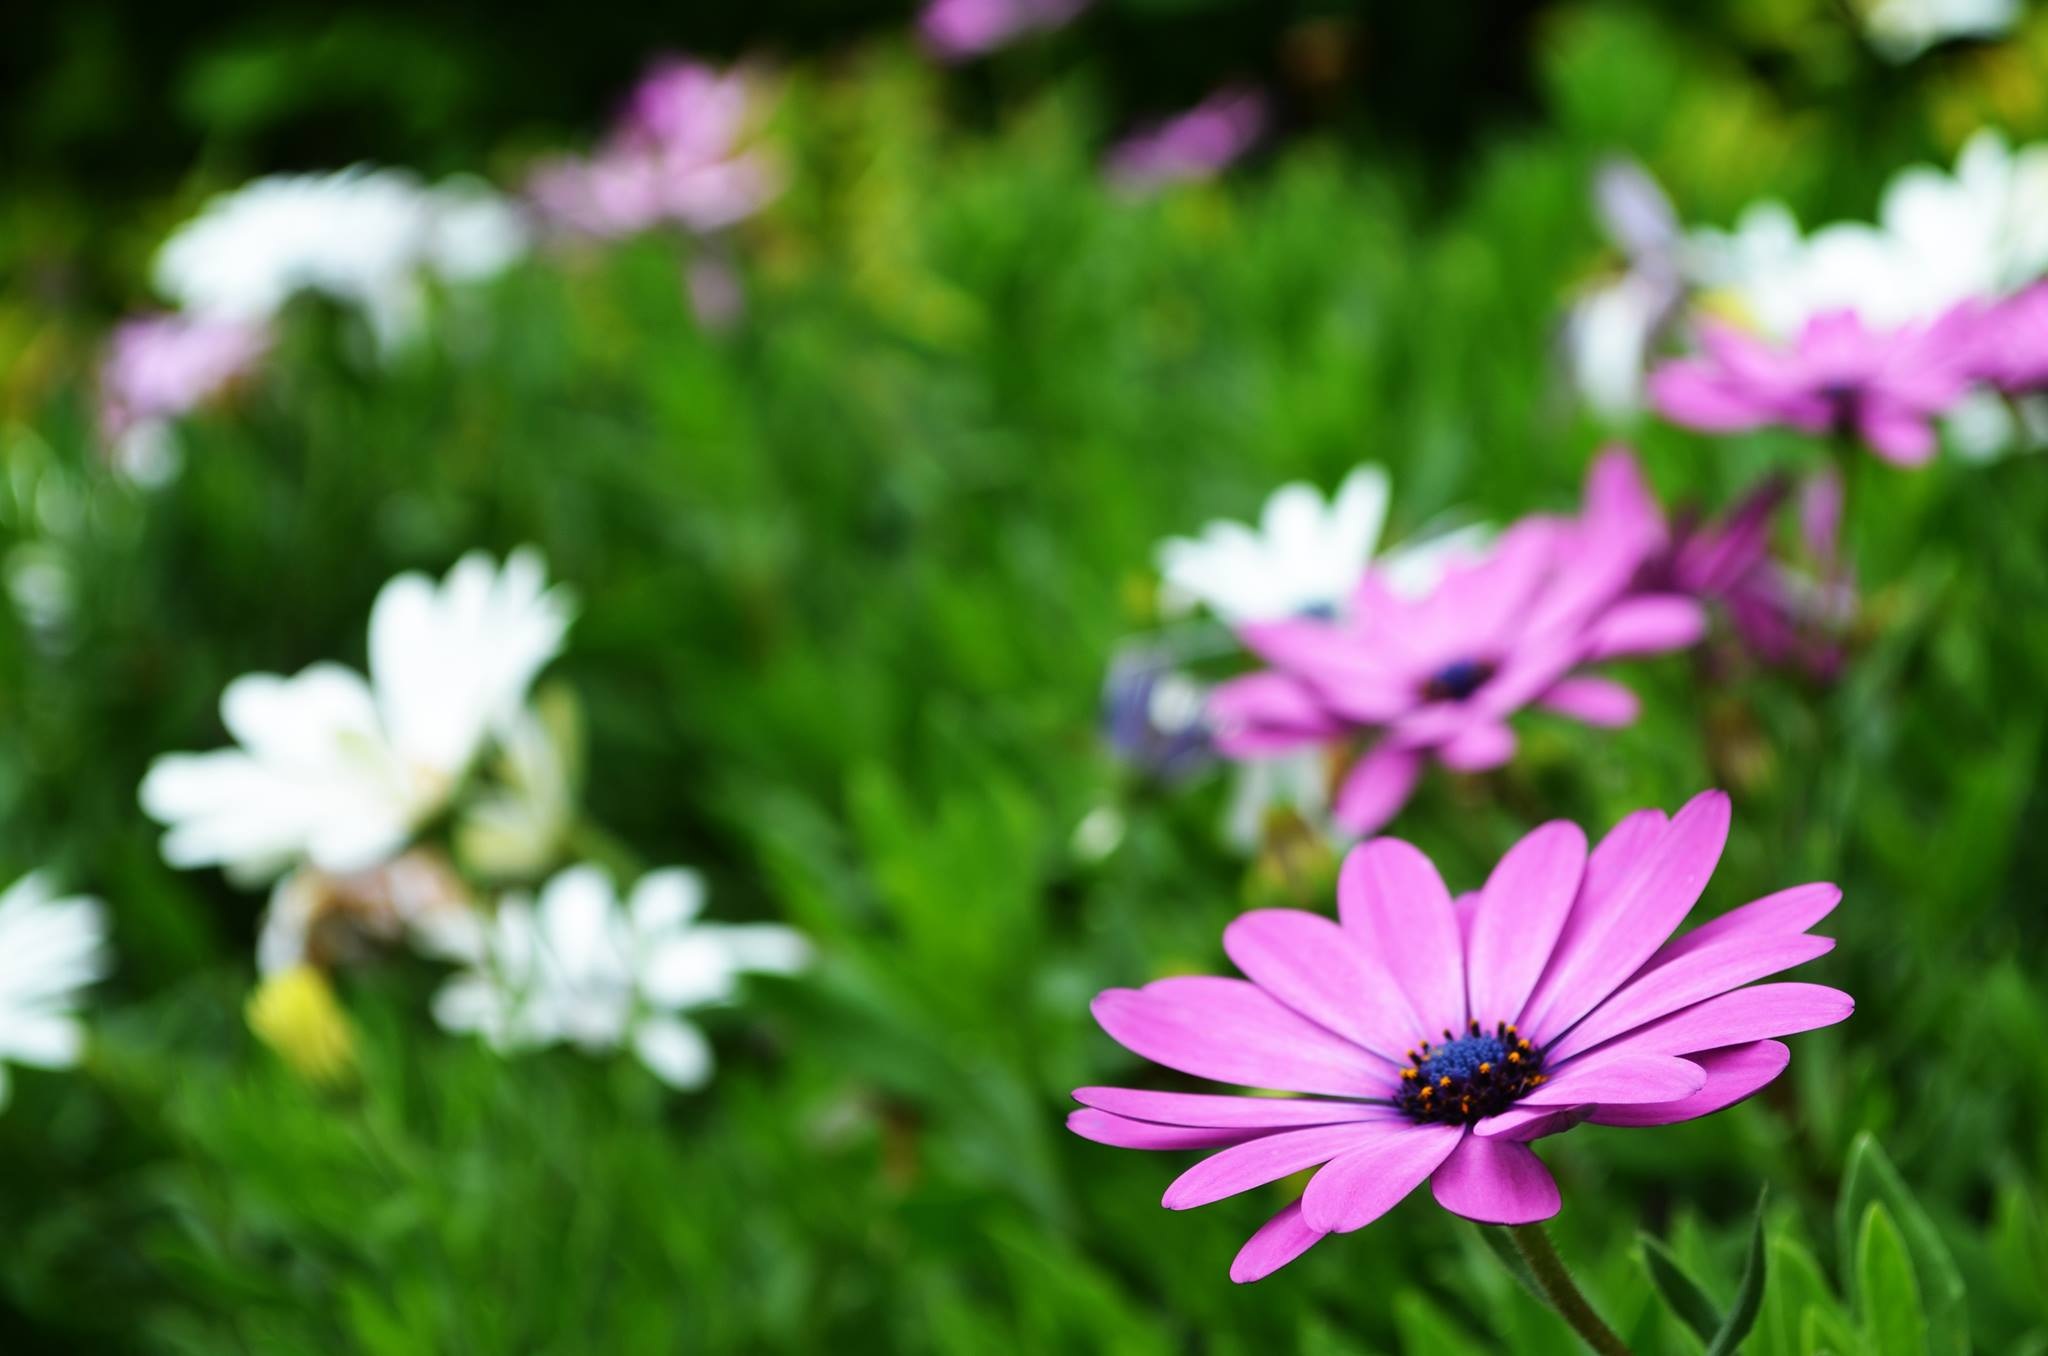
nature, grass, blossom, plant, white, field, lawn, meadow, flower, petal, daisy, spring, green, herb, botany, garden, pink, flora, wildflower, flowers, petals, rosa, beauty, macro photography, flowering plant, daisy family, desktop wallpaper, screen saver, oxeye daisy, annual plant, land plant, marguerite daisy, garden cosmos